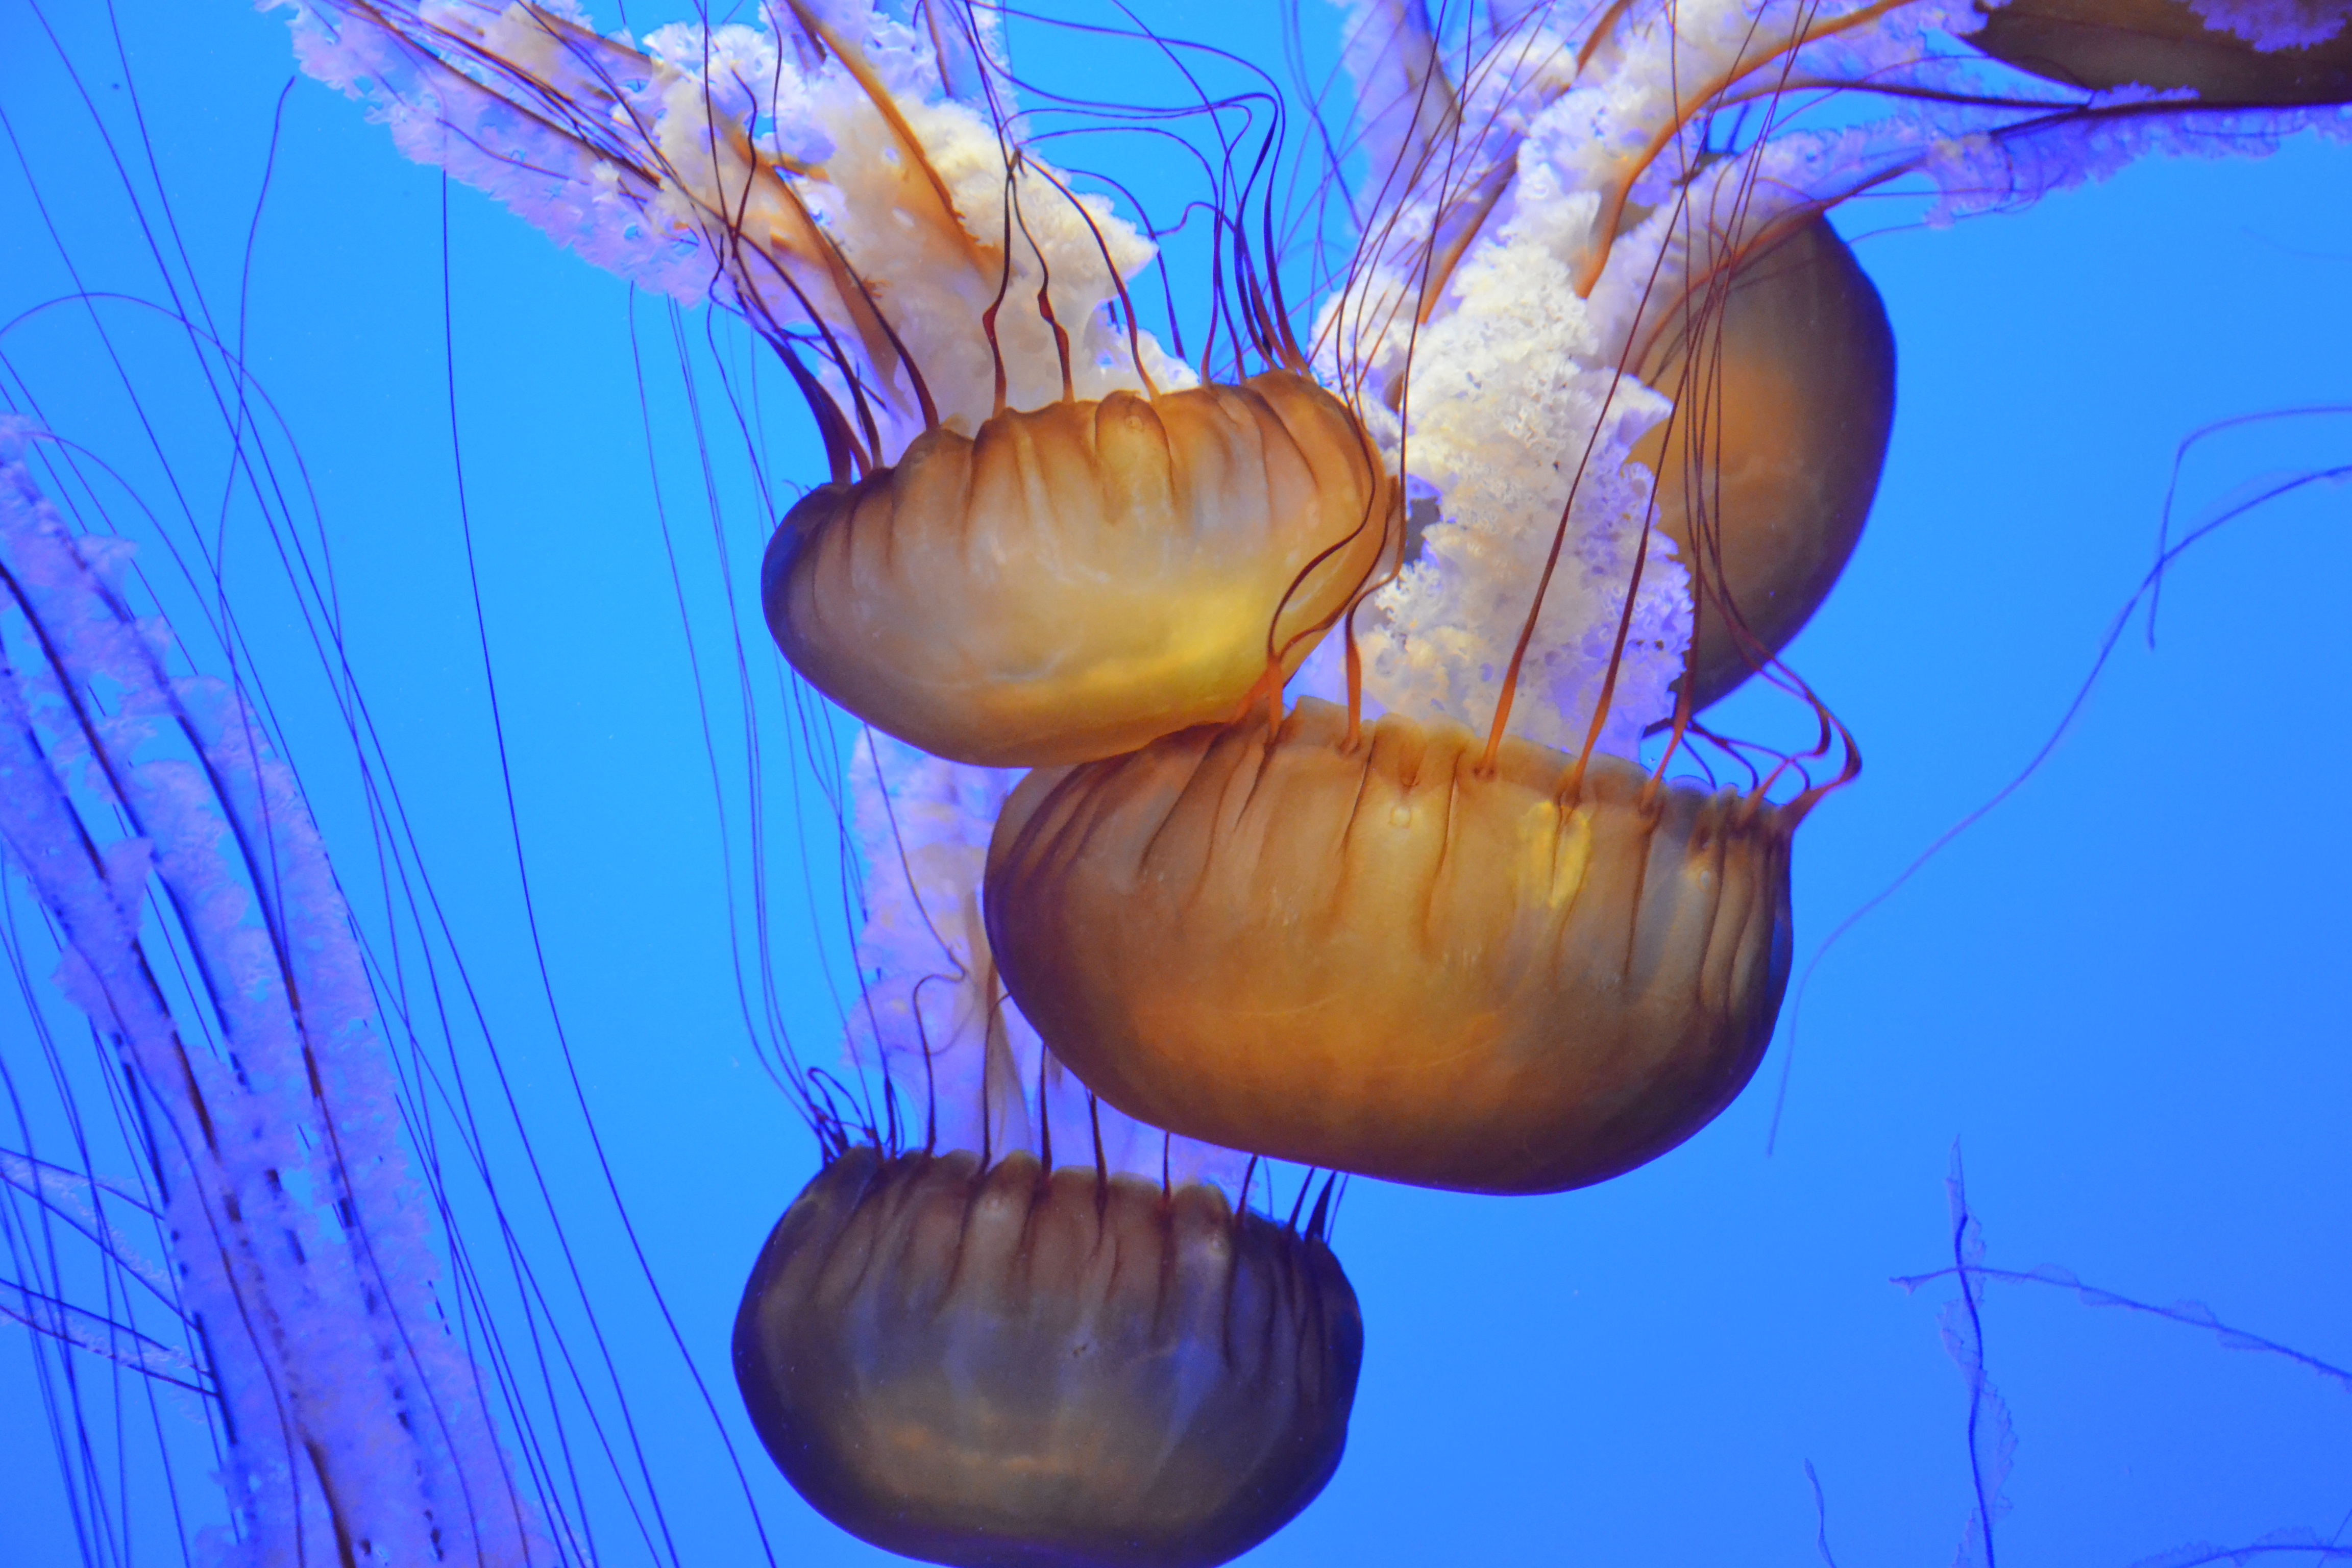
ocean, underwater, biology, jellyfish, blue, invertebrate, aquarium, cnidaria, macro photography, organism, jellyfishes, marine biology, marine invertebrates